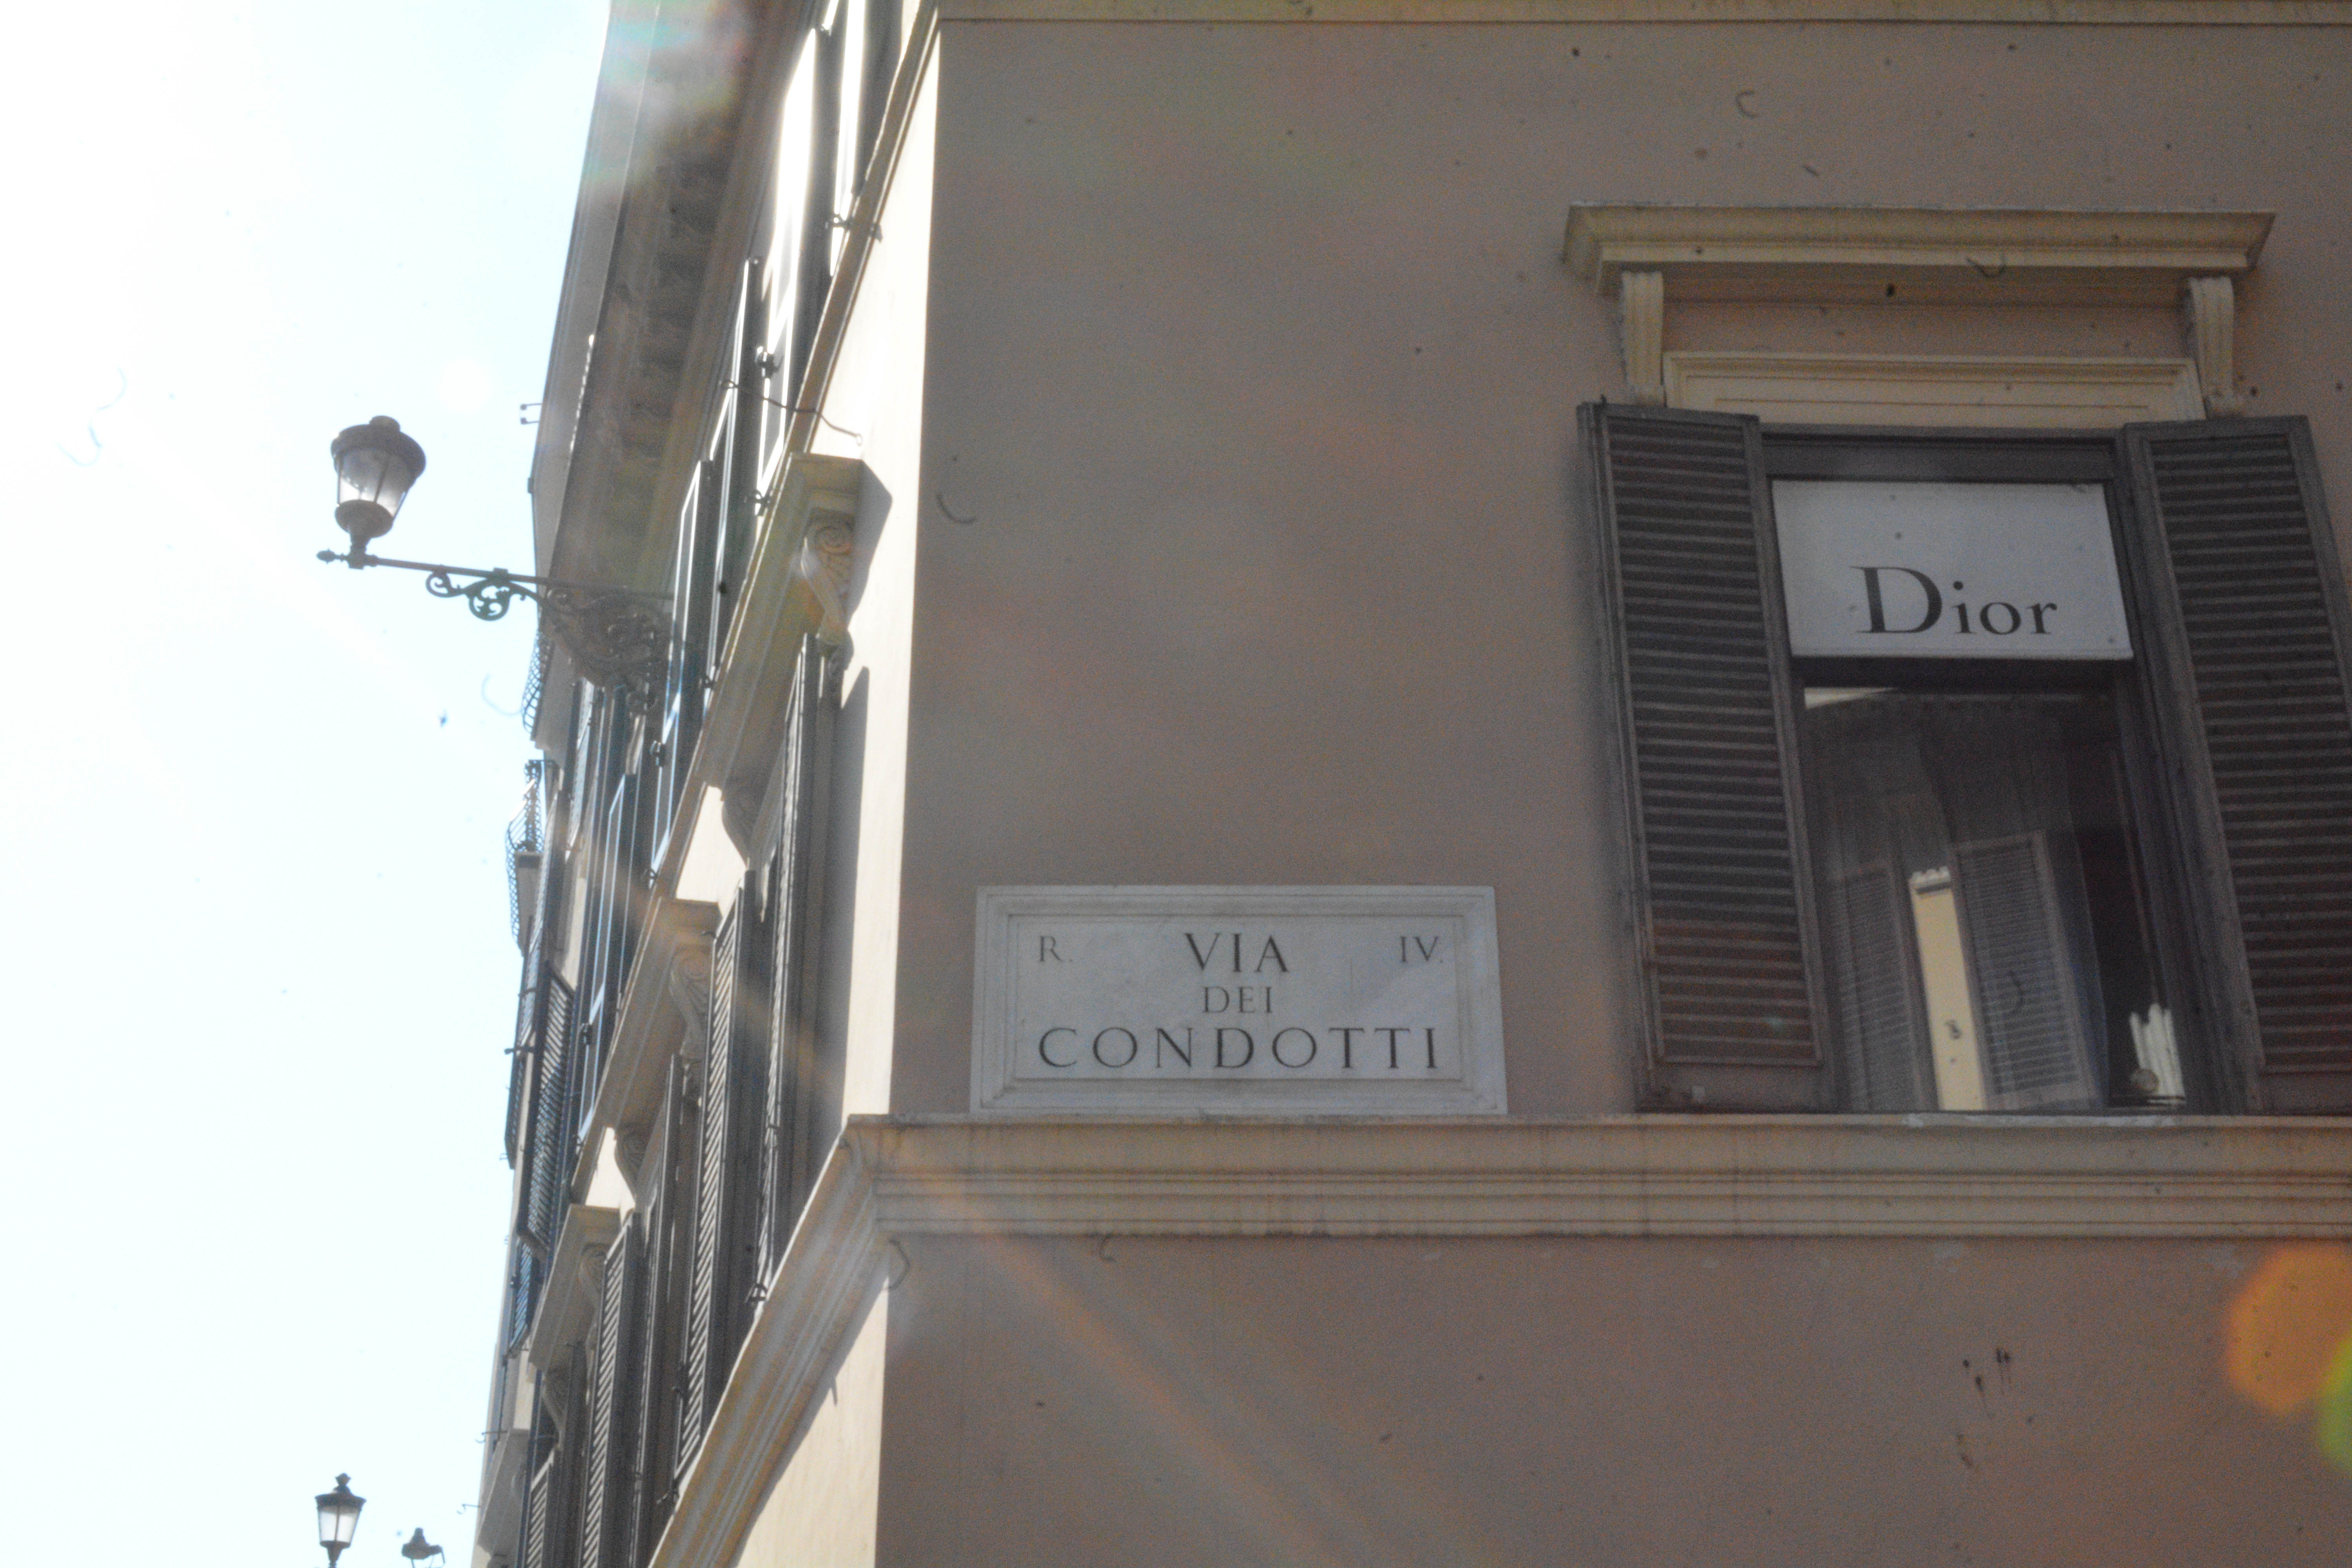
window, facade, lighting, interior design, window covering